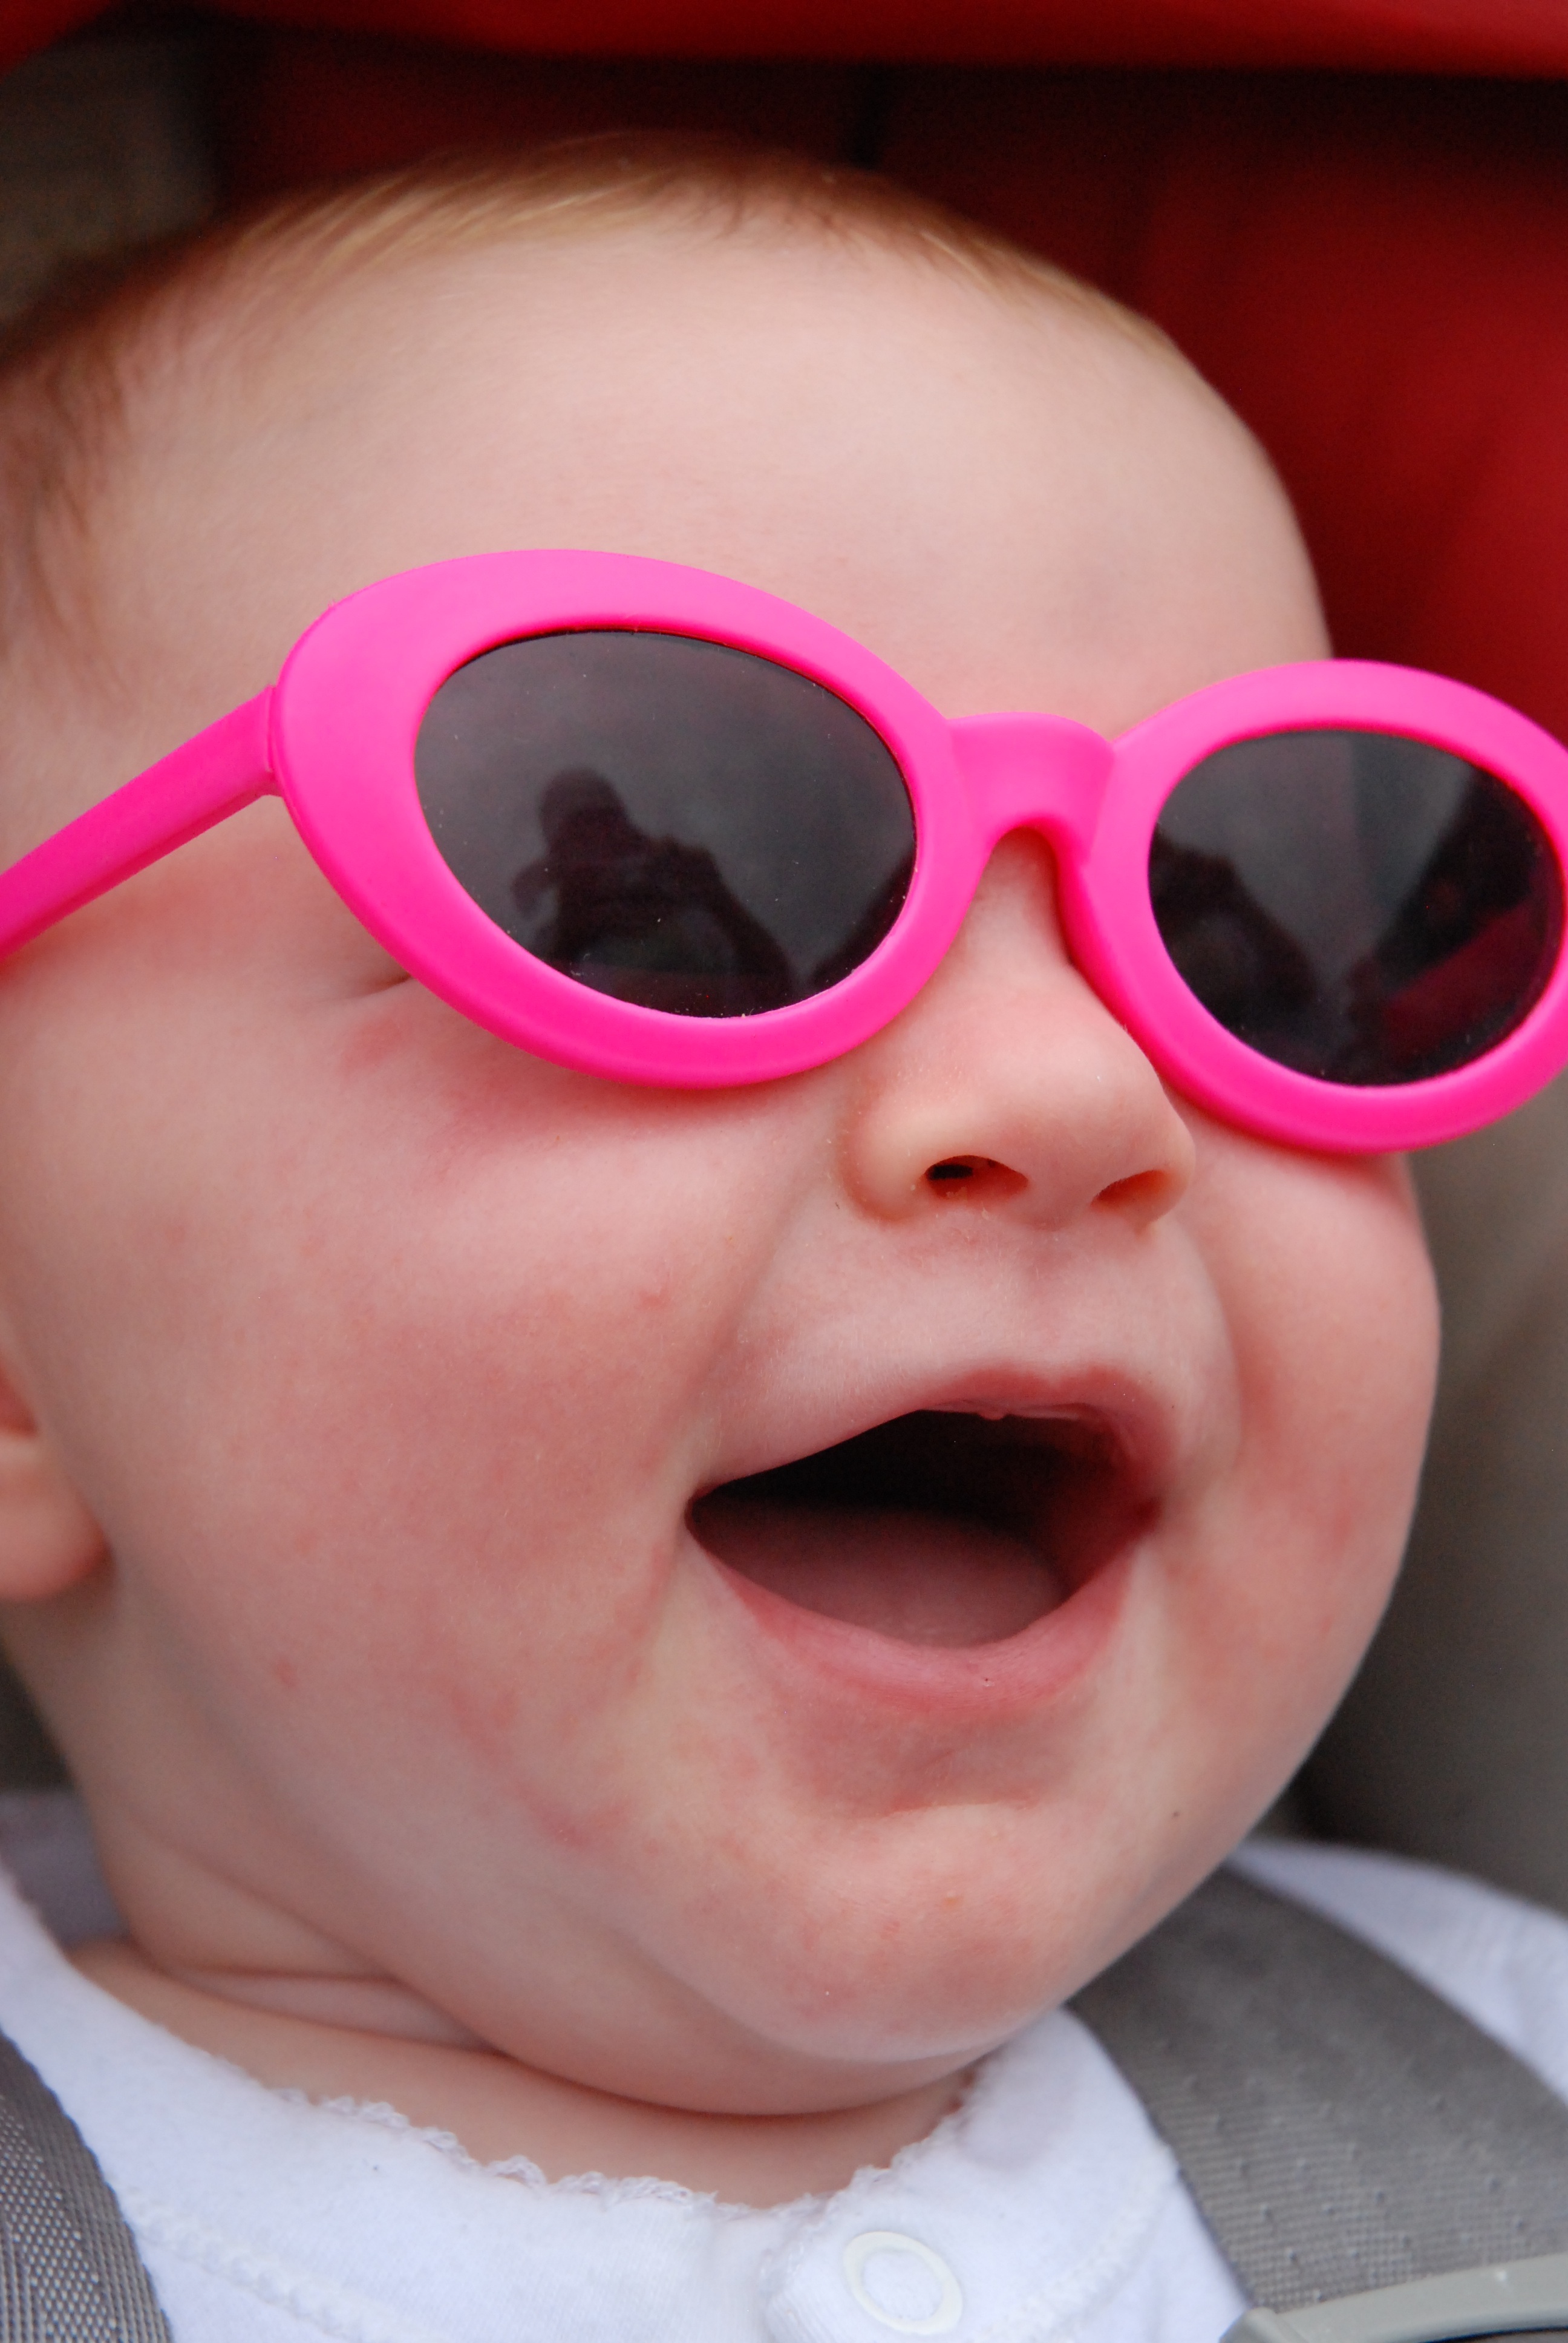
color, child, pink, baby, facial expression, lip, smile, mouth, close up, human body, face, nose, cheek, sunglasses, infant, eye, glasses, head, skin, moustache, eyewear, organ, emotion, vision care, sourir